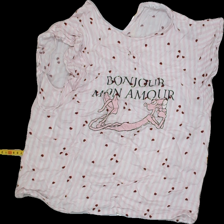
View: front
Type: T-shirt
Category: Ladies
Brand: Not Applicable
Colors: Black, Red, Pink, White
Material: 100% Visco
Pattern: Striped
Cut: Regular
Size: M
Season: All
Trend: No trend
Stains: No
Damage: 5
Price range: <50
Recommended usage: Export